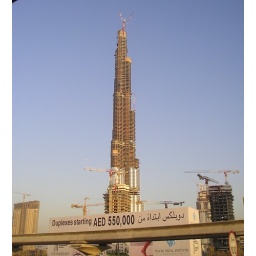
The world's tallest tower with Metro bridge in front 2